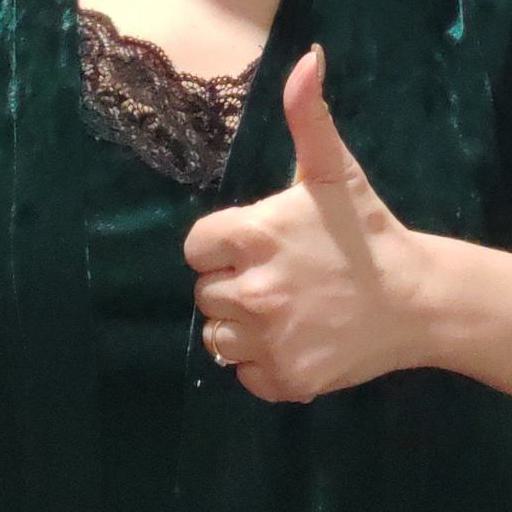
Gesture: like